Dreamworld (Australia)

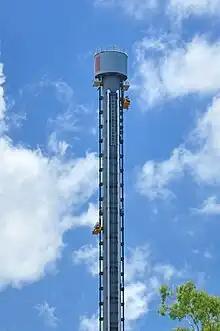
Dreamworld Tower: home to the Tower of Terror II (track pictured) and The Giant Drop (gondalas pictured)

"Dreamworld Corroboree" is a collection of wildlife attractions divided into several subsections which allow guests to view the animals in their natural habitats. It is a registered zoo with 800 native and barnyard animals located within the Dreamworld grounds. There area is also home to a set of Ford Model T vintage cars which can be driven around a small circuit.